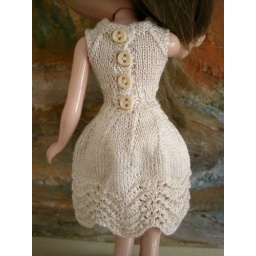
Off white fine cotton dress with lace edging. Buttonholes in back.